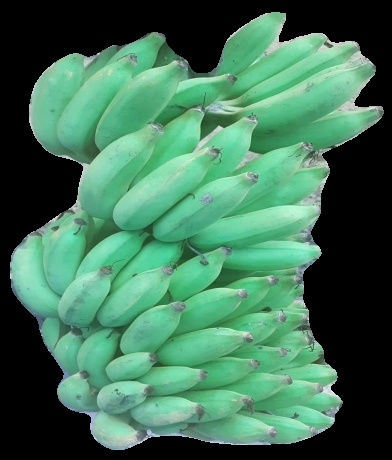
Variety: elakki-bale
Grade: grade2